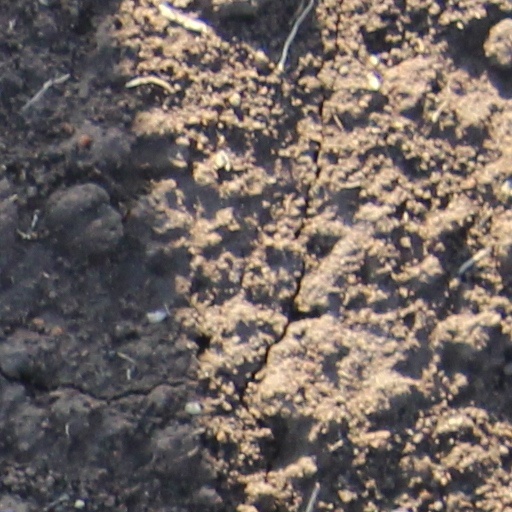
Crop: wheat